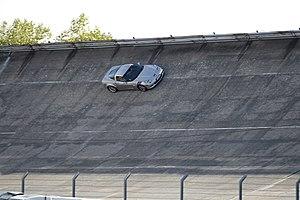
Autodrome Montlhéry - US Motor Show 2018
L'autodrome de Linas-Montlhéry est un circuit ayant accueilli des courses automobiles, motocyclistes et cyclistes, situé dans l'Essonne. Construit en 1924 par l'architecte Raymond Jamin, sous l'impulsion de l'industriel Alexandre Lamblin, il a reçu le label « Patrimoine du xxᵉ siècle ». Il appartient depuis 1973 à l'Utac Ceram, propriétaire aussi du Circuit de Mortefontaine dans l'Oise.